The Great Phatsby

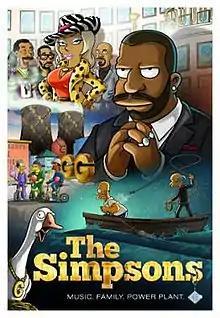
Promotional poster

"The Great Phatsby" is the twelfth and thirteenth episodes of the twenty-eighth season of the American animated television series "The Simpsons", and the 608th and 609th episodes of the series overall. The first part was directed by Chris Clements and written by Dan Greaney. The second part was directed by Timothy Bailey and written by Dan Greaney and Matt Selman. The episodes aired in the United States on Fox on January 15, 2017. It was the first two-part episode of the series since "Who Shot Mr. Burns?" in 1995, though it was promoted and aired as the show’s first hour-long episode in its initial airing.